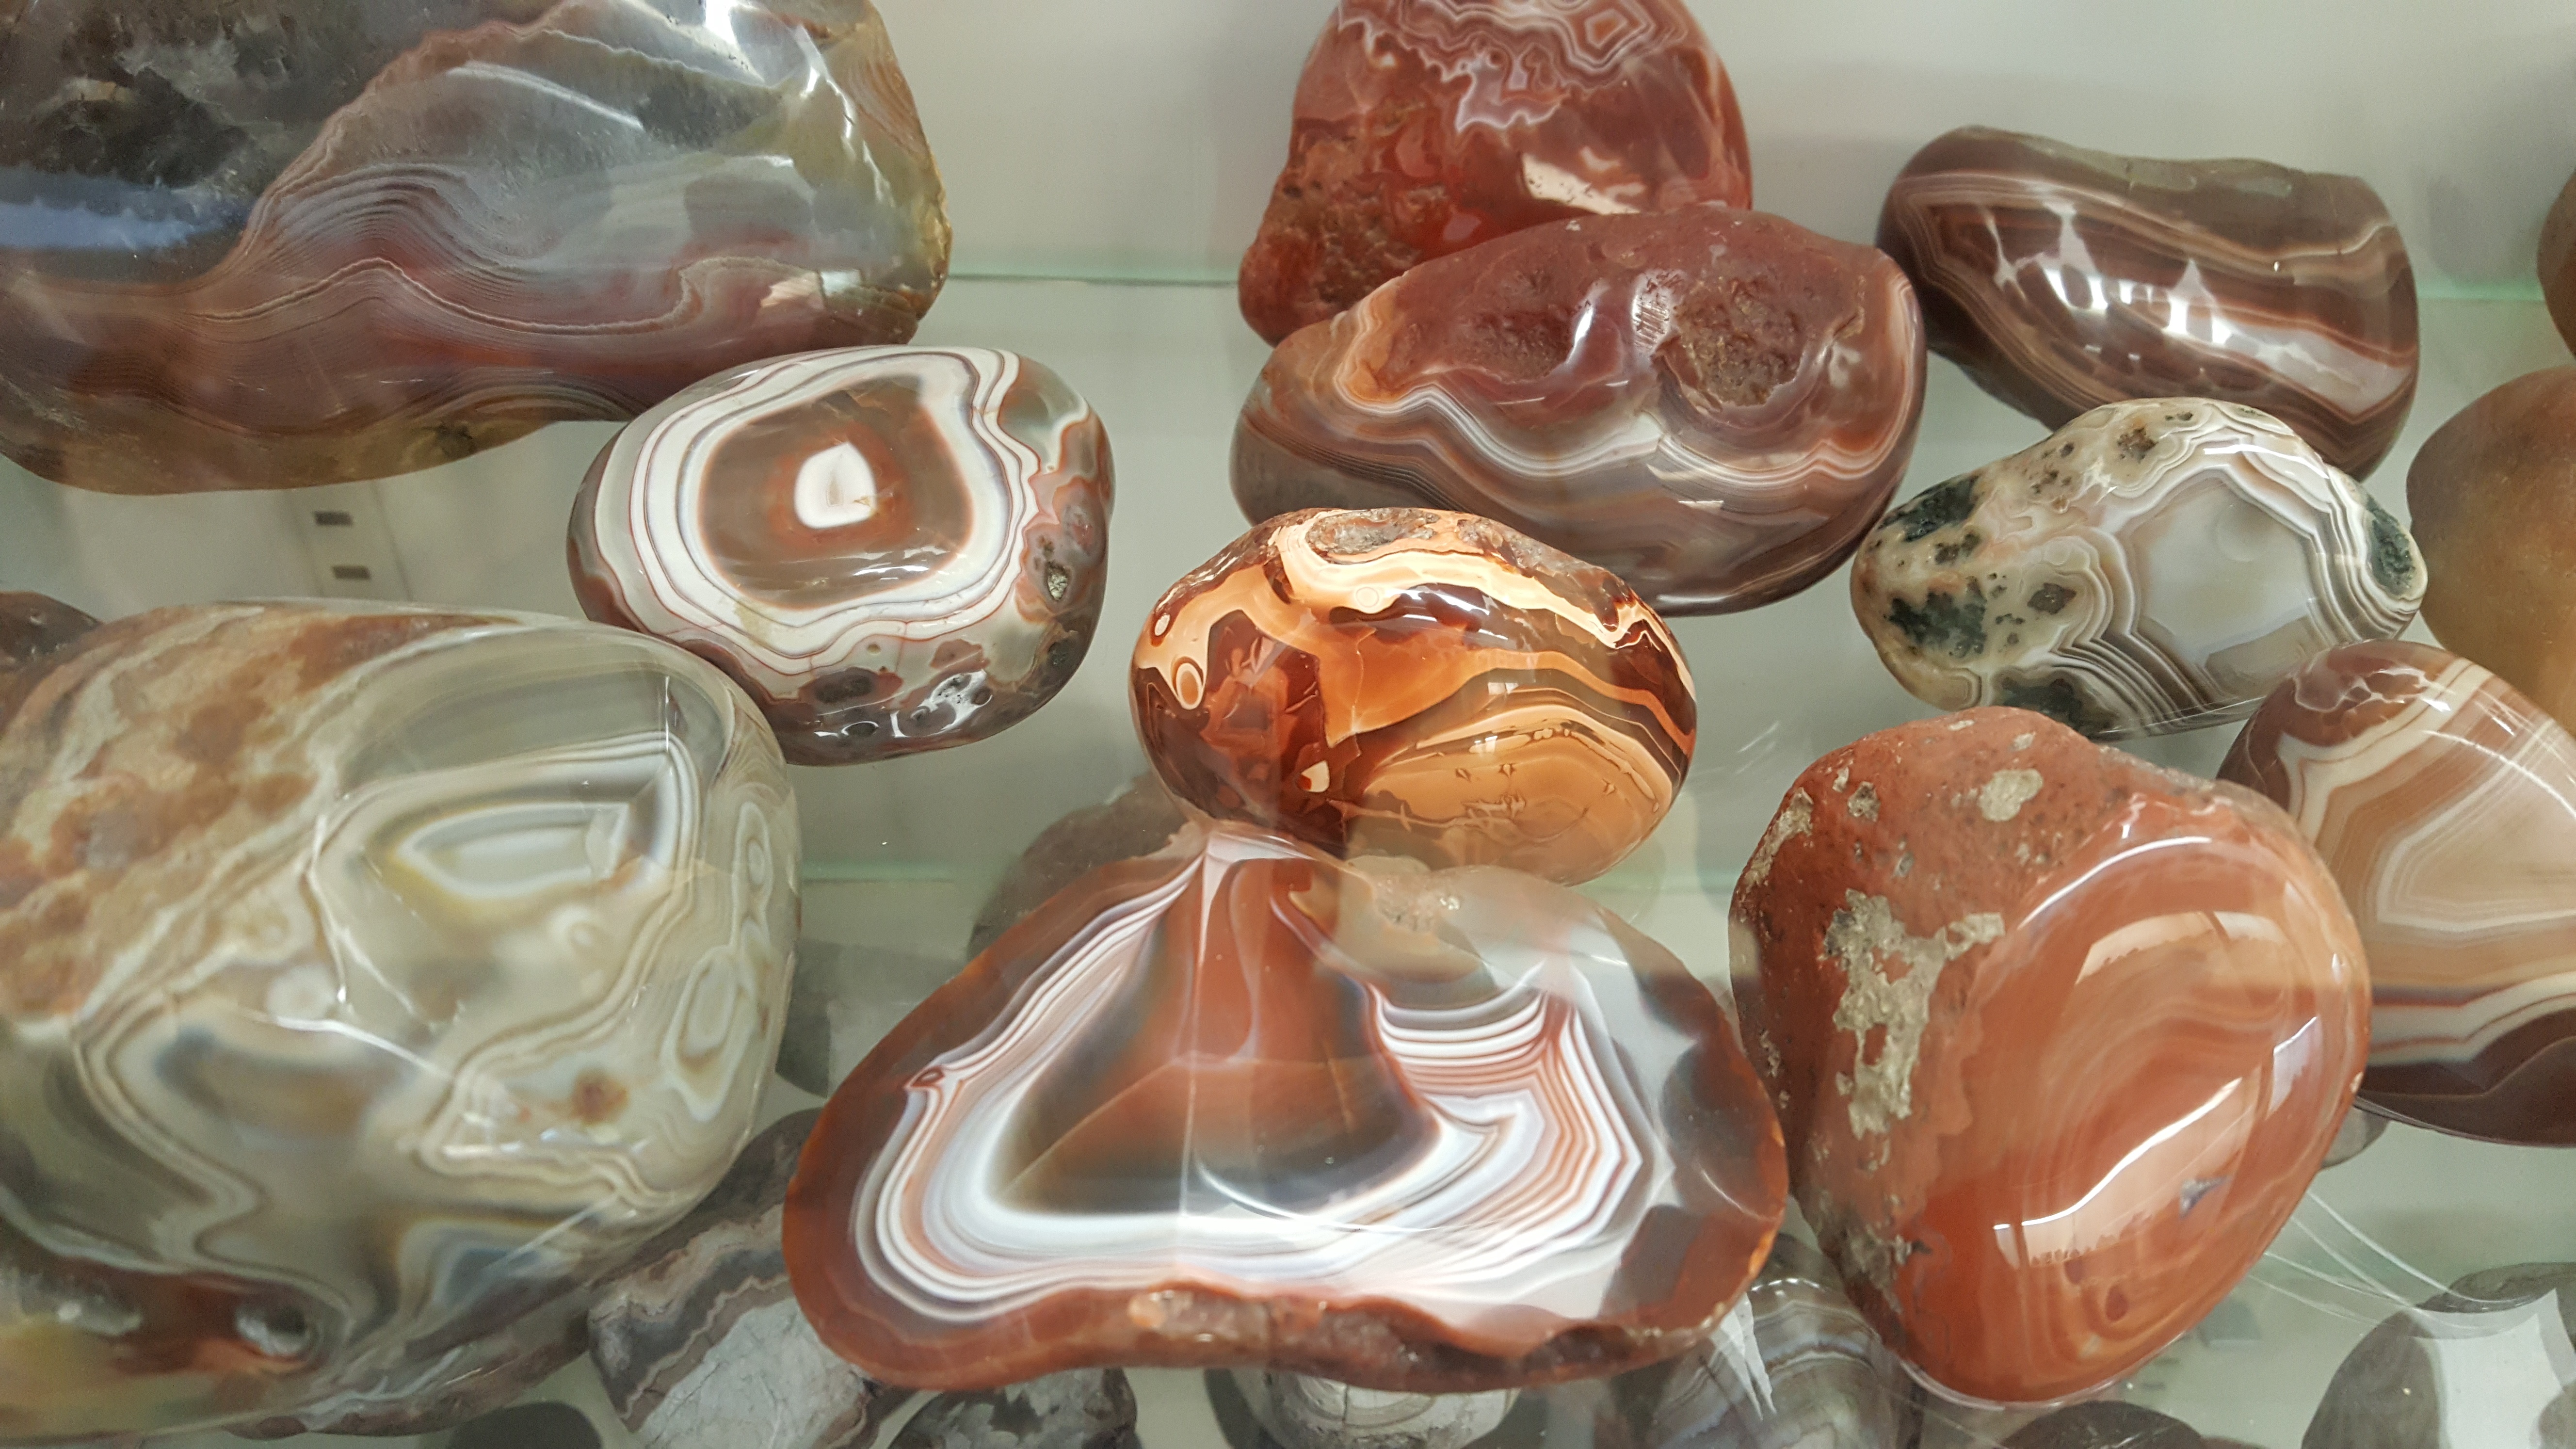
glass, dish, food, dessert, material, seashell, art, carving